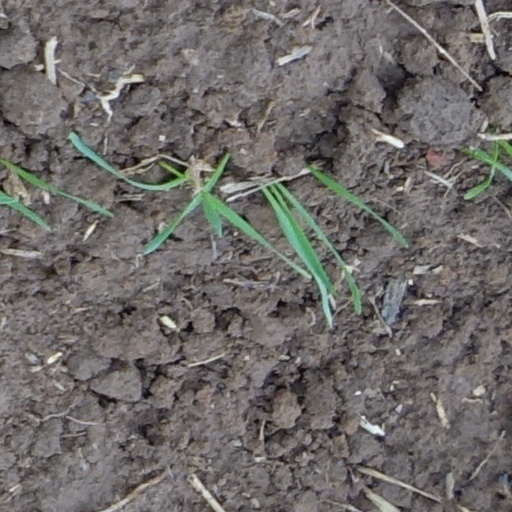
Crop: wheat